Lochhouse Tower

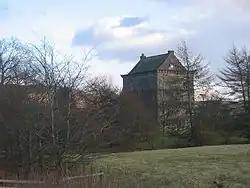
The tower in 2006

Lochhouse Tower is a mid-16th-century tower house situated near Moffat, Dumfries and Galloway. It was restored in the late 1970s and is now used as a private residence.